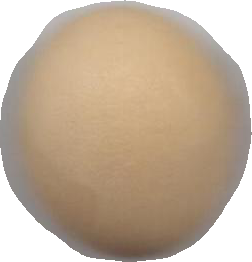
Variety: Grobogan